Henry Cooper

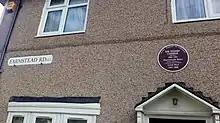
Plaque showing former home of heavyweight boxing champion Henry Cooper at 120 Farmstead Road, Bellingham, London Borough of Lewisham

Cooper was born on Thursday, 3 May 1934 in Lambeth, London to Henry Snr and Lily Cooper. With identical twin brother, George (1934–2010), and elder brother Bern, he grew up in a council house on Farmstead Road on the Bellingham Estate in South East London. During the Second World War they were evacuated to Lancing on the Sussex coast.